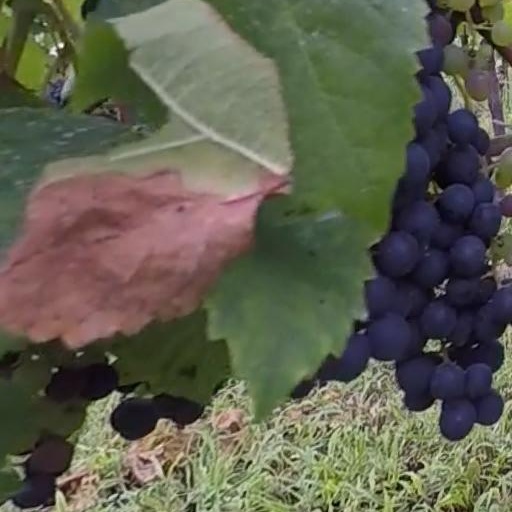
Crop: grape